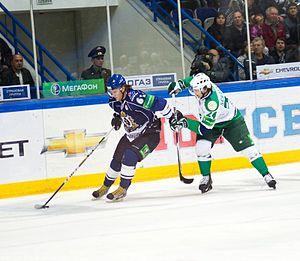
Piotr Vassilievitch Stchastlivy - en russe : Пётр Васильевич Счастливый et en anglais : Petr Schastlivy - est un joueur professionnel russe de hockey sur glace. Il évolue au poste d'ailier.